Manent-Montané

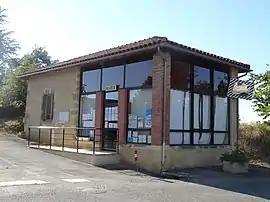
The town hall in Manent-Montané

Manent-Montané is a commune in the Gers department in southwestern France.